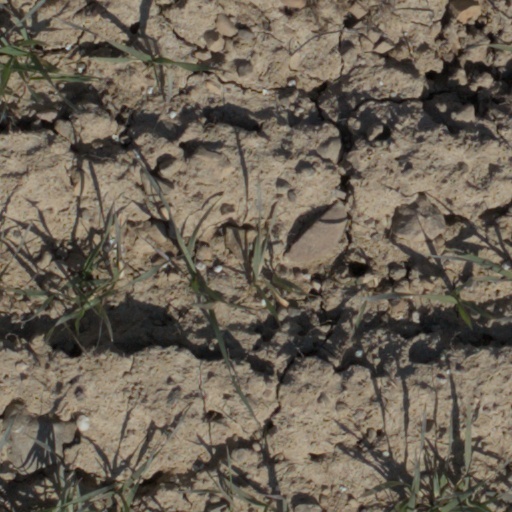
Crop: wheat